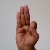
The image shows a hand gesture representing the letter 'F' in Indian Sign Language.